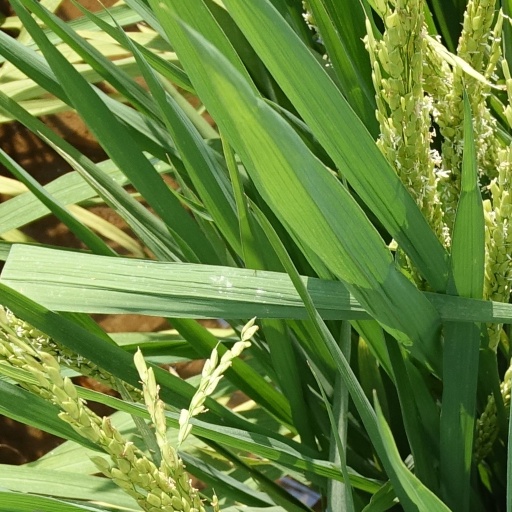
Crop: rice